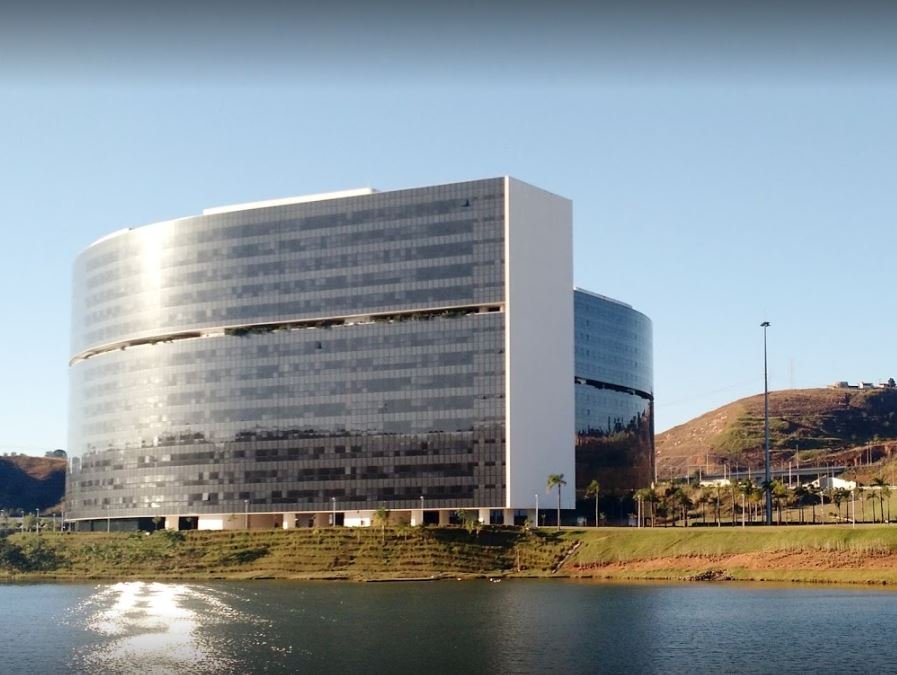
Fire: no
Smoke: no